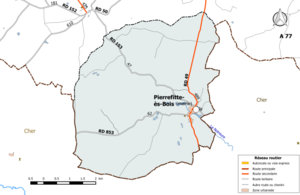
Carte du réseau routier de la commune de fr:Pierrefitte-ès-Bois.
Pierrefitte-ès-Bois est une commune française, située dans le département du Loiret en région Centre-Val de Loire.